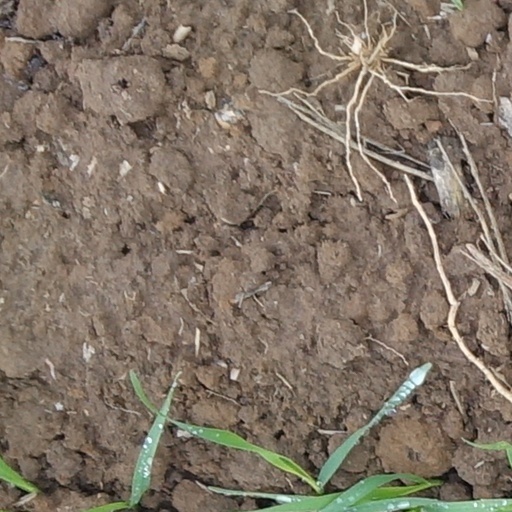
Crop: wheat